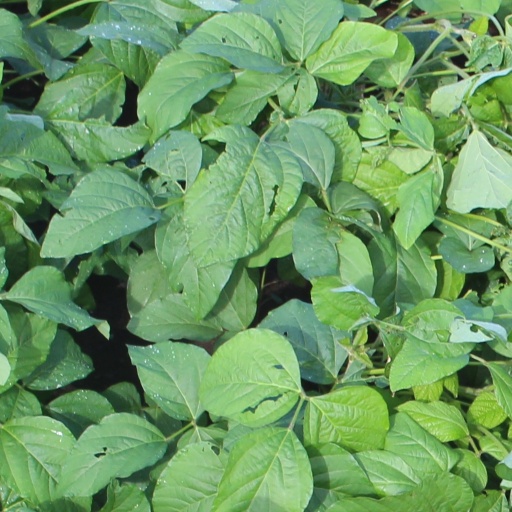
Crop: soybean